Joachim Heinrich Wilhelm Wagener

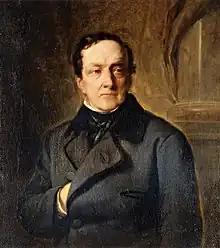
Julius Schrader: "Joachim Heinrich Wilhelm Wagener" (1856)

Joachim Heinrich Wilhelm Wagener (16 July 1782 in Berlin – 18 January 1861 in Berlin) was a German banker and patron of the arts. His collection formed the initial nucleus of the Alte Nationalgalerie in Berlin.